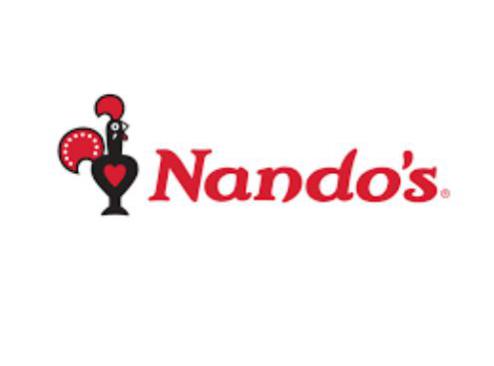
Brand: nandos
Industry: Food